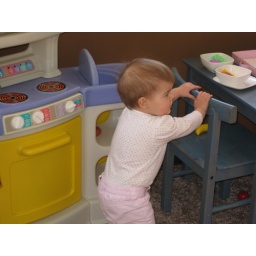
Olivia furniture surfing by play stove table &amp;amp; chairs